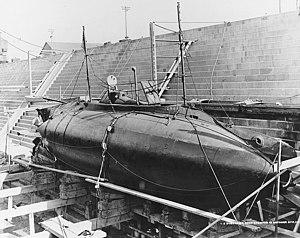
L’USS Grampus (SS-4) est le troisième sous-marin de Classe Plunger de l'US Navy construit à partir de 1900 par Union Iron Works à San Francisco ; il est mis en service en 1903.
La classe Plunger est la première classe de sous-marin américain. Les sept unités de cette classe servirent principalement de bâtiment de formation pour les futurs sous-mariniers.